Box Hill & Westhumble railway station

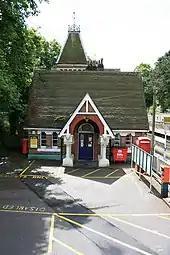
The main station building, on Platform 1, was designed by Charles Henry Driver in the Châteauesque style.

The station was constructed at the insistence of Thomas Grissell the owner of Norbury Park, in part compensation for the railway cutting across his land to the north of the village. The main building was designed by Charles Henry Driver in the Châteauesque style and included steeply pitched roofs with patterned tiles and an ornamental turret topped with a decorative grille and weather vane. The building is currently in use as a private dwelling and commercial premises and is protected by a Grade II listing.